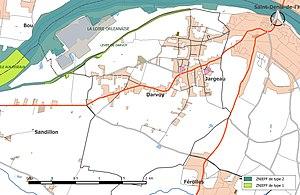
Carte des Zones naturelles d'intérêt écologique faunistique et Floristique (ZNIEFF) de la commune de fr:Darvoy.
Darvoy est une commune française située dans le département du Loiret en région Centre-Val de Loire.